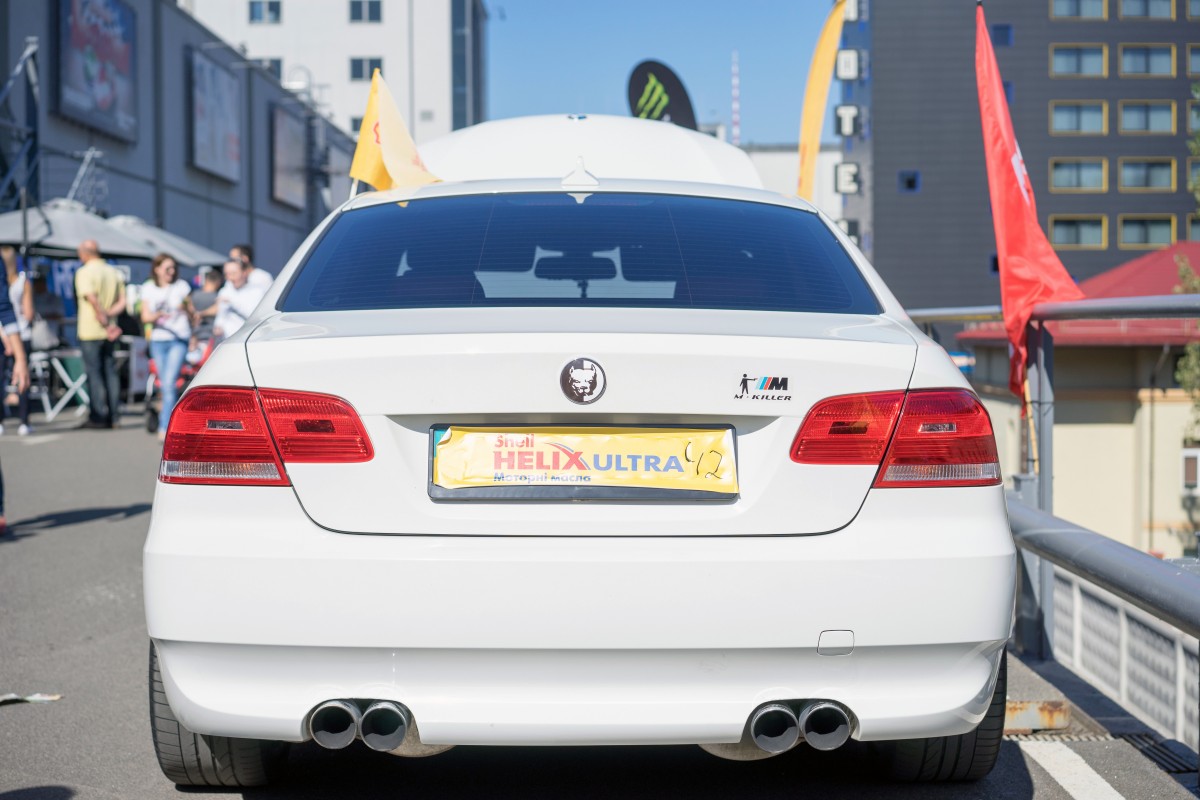
Tags: sports car, bumper, convertible, coupe, land vehicle, automobile make, automotive exterior, automotive design, luxury vehicle, vehicle registration plate, executive car, bmw 3 series e90, bmw 335, bmw m3, sports sedan